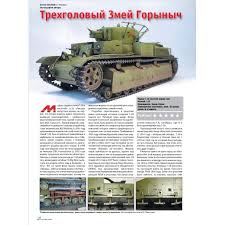
Label: BTR-60